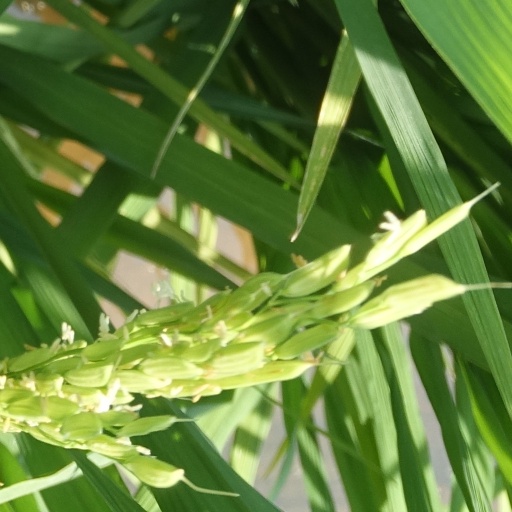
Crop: rice